Howard S. England

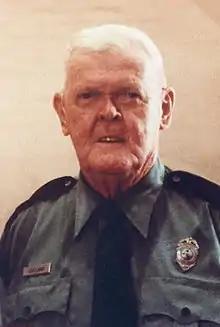
Ranger Howard England on his Retirement Day in 1984

Howard S. England (August 18, 1914February 18, 1999), was the principal individual responsible for the transformation of Fort Zachary Taylor from a forgotten eyesore to a popular historic landmark and state park in Key West, Florida.